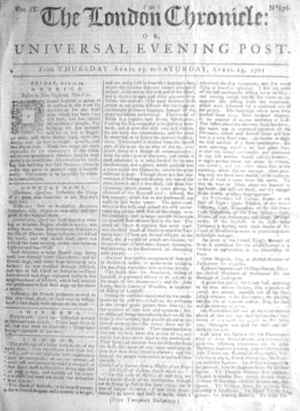
Le London Chronicle est un ancien journal familial de l'époque georgienne créé en 1757 et imprimé à Londres. Il paraissait trois fois par semaine et contenait des nouvelles nationales et internationales, ainsi qu'une couverture des évènements artistiques, littéraires et théâtraux de la capitale.